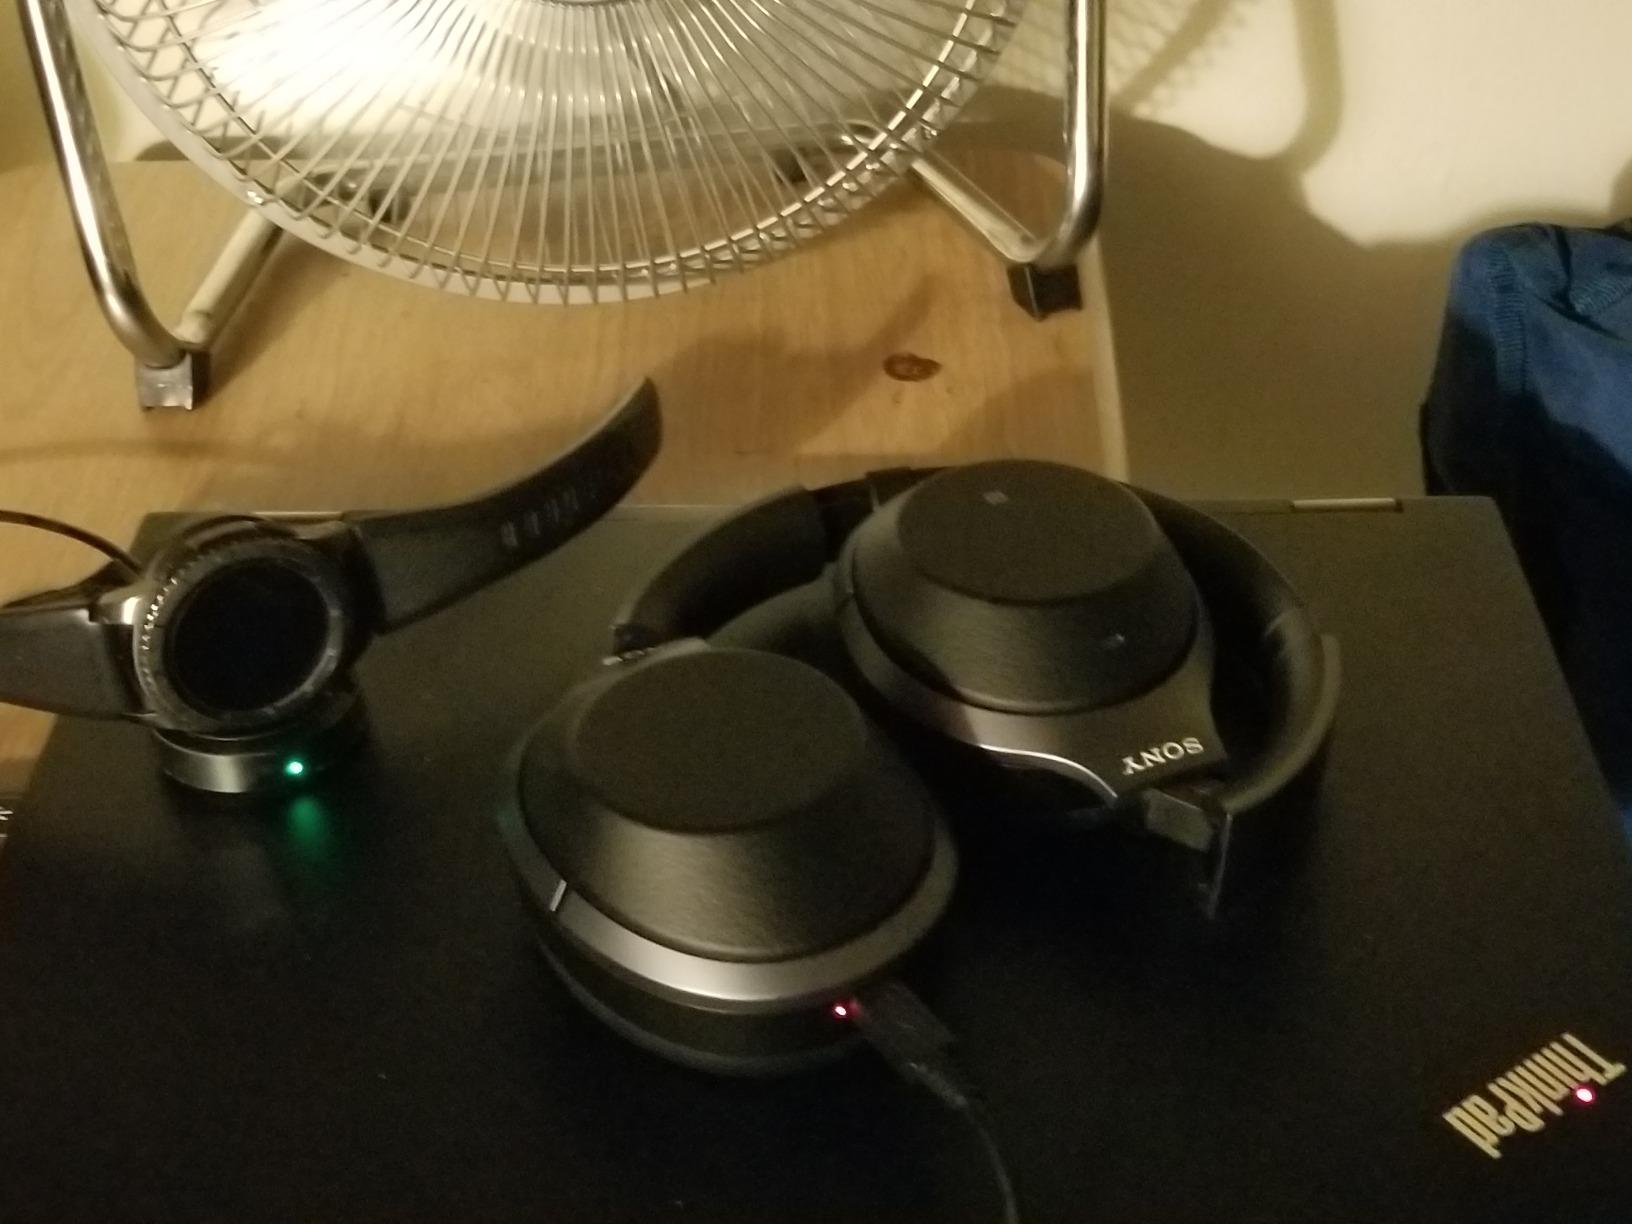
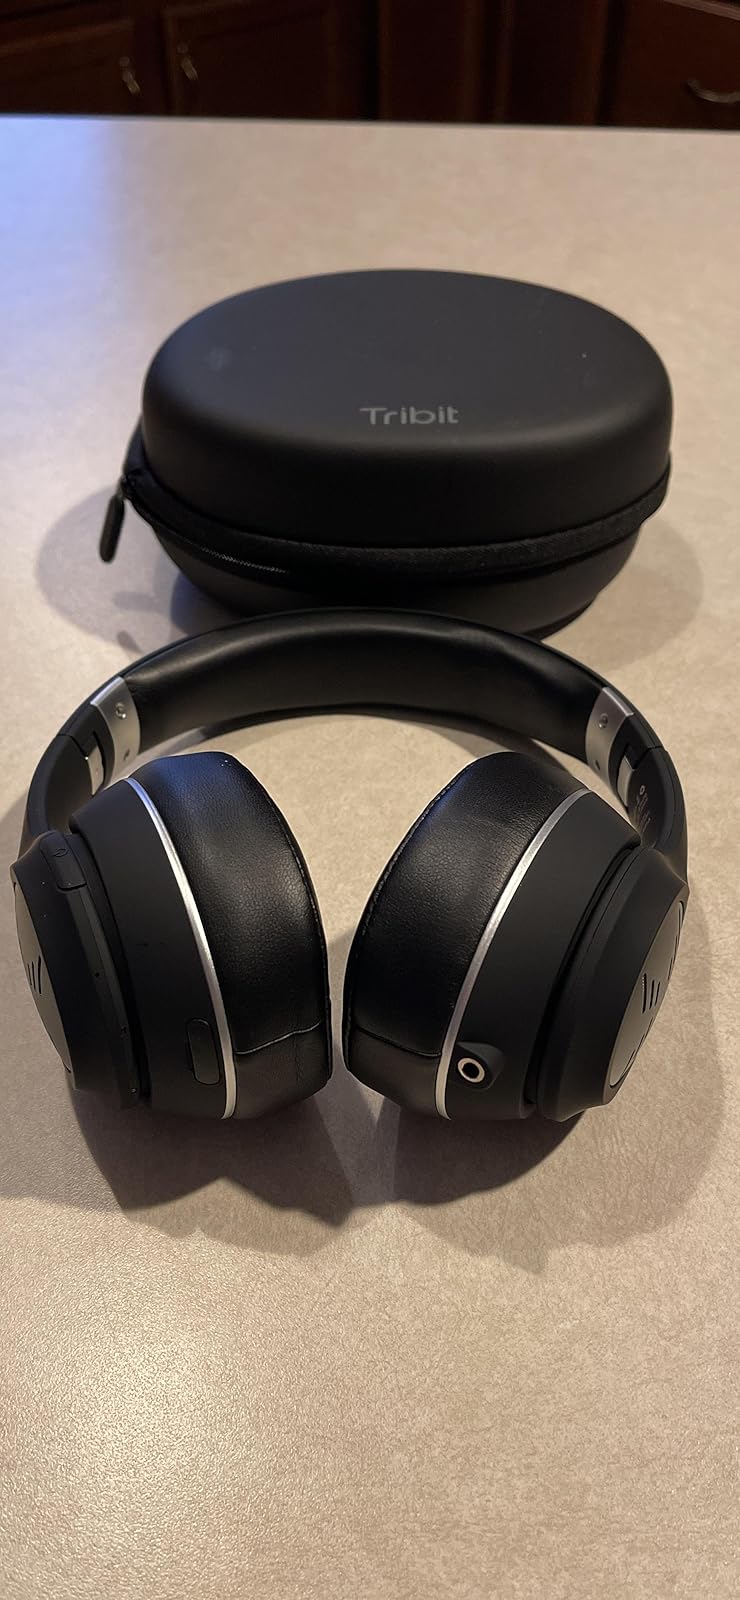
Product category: headphones
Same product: no